Vietnamese Nôm Preservation Foundation

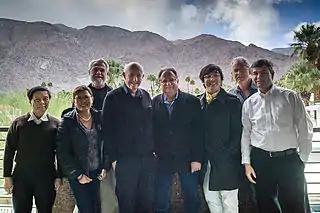
Board of the Vietnamese Nôm Preservation Foundation at 2013 meeting in Palm Springs, together with a scholar recipient John Phan

Since 1999, Professor John Balaban at North Carolina State University has been the president of the VNPF. In 2000, he published his influential book "Spring Essence: The Poetry of Ho Xuan Huong" (written in both chữ quốc ngữ and Hán Nôm), which was the first Nôm book ever printed in the modern times. Dr. Ngô Thanh Nhàn, a Vietnamese characters researcher at Temple University and a computational linguist at New York University, was the vice president from 1999 to 2007. Currently the VNPF has two vice presidents (Ngô Trung Viet and Brad Crittenden) and one secretary/treasurer (Stephen O. Lesser).